Anisakis

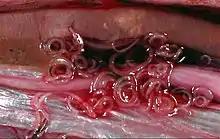
Anisakid larvae in the body cavity of a herring ("Clupea harengus")

Acute allergic manifestations, such as urticaria and anaphylaxis, may occur with or without accompanying gastrointestinal symptoms. The frequency of allergic symptoms in connection with fish ingestion has led to the concept of gastroallergic anisakiasis, an acute IgE-mediated generalized reaction. Occupational allergy, including asthma, conjunctivitis, and contact dermatitis, has been observed in fish processing workers.